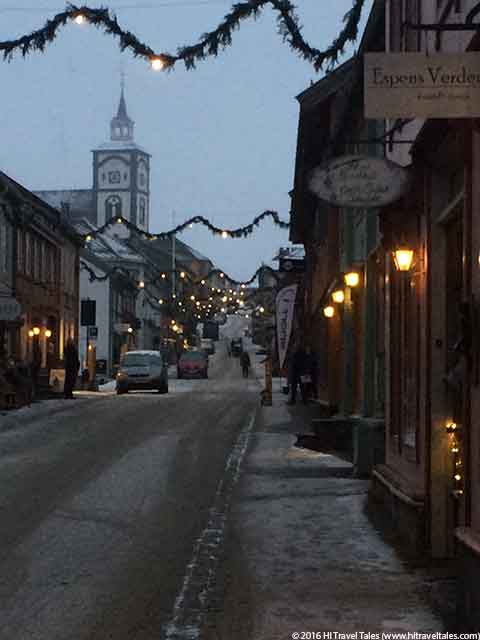
Fire: no
Smoke: no